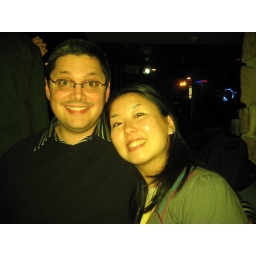
Wakana and I - shot with green tissue paper over the flash